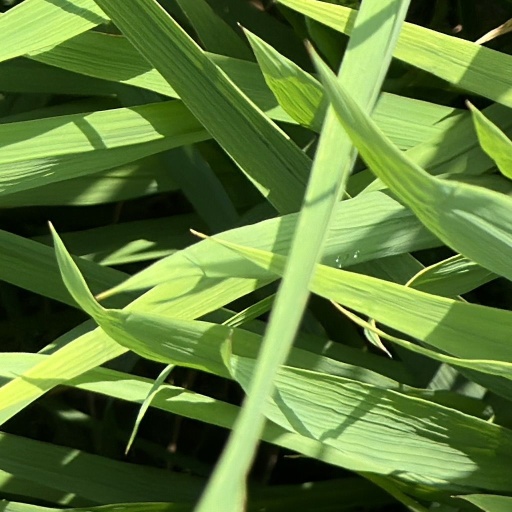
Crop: rice